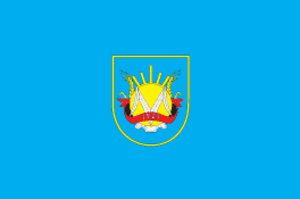
Monastyrychtche ou Monastyrichtche est une ville de l'oblast de Tcherkassy, en Ukraine, et le centre administratif du raïon de Monastyrychtche. Sa population s'élevait à 8 647 habitants en 2019.